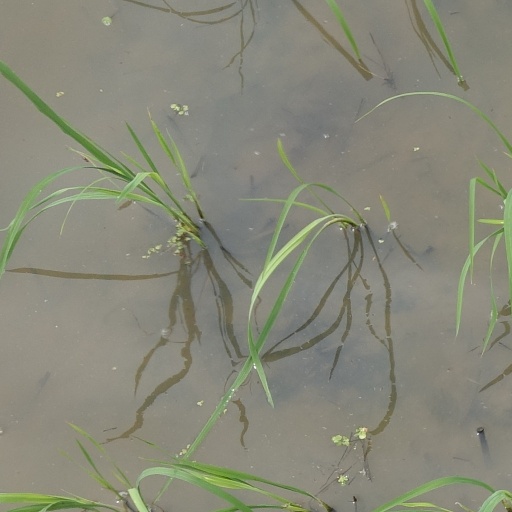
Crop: rice